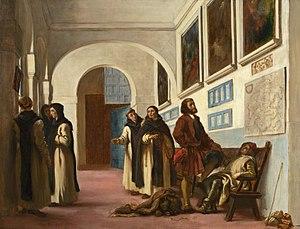
La National Gallery of Art, littéralement « Galerie nationale d'art », est un musée américain situé à Washington, D.C., l'un des plus grands du monde. Il est administré par le gouvernement fédéral des États-Unis et son entrée est gratuite. Les collections sont réparties dans deux bâtiments reliés par une galerie souterraine sous le Mall : le bâtiment Est et le bâtiment Ouest. La NGA est affiliée à la Smithsonian Institution.
Le voyage de sept mois, effectué entre janvier et juin 1832, au Maghreb et en Andalousie est un événement majeur de la vie du peintre Eugène Delacroix. Sur des simples carnets, il note ses sensations prises sur le vif, ses réflexions et son expérience au jour le jour, tant en les écrivant qu'en les dessinant combinant les deux expressions à la perfection.
La culture de l'Espagne, pays de l'Europe du Sud, désigne d'abord les pratiques culturelles observables de ses habitants.